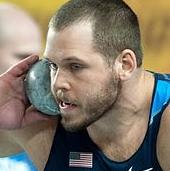
Age: 25